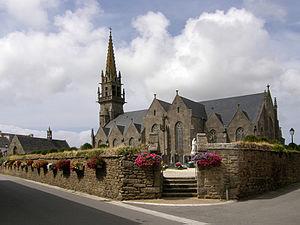
Eglise St-Arzel de Plouarzel
Plouarzel [pluaʁzɛl] est une commune du département du Finistère, dans la région Bretagne, en France.
La liste des églises du Finistère recense de la manière la plus complète possible les églises, cathédrales et basiliques situées dans le département français du Finistère.